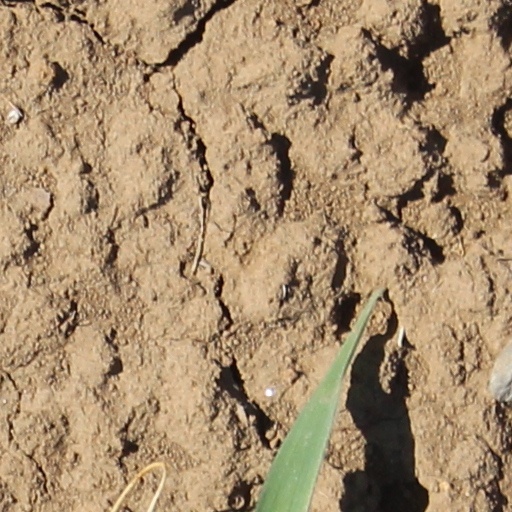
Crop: wheat